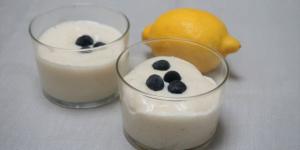
mousse de limon light